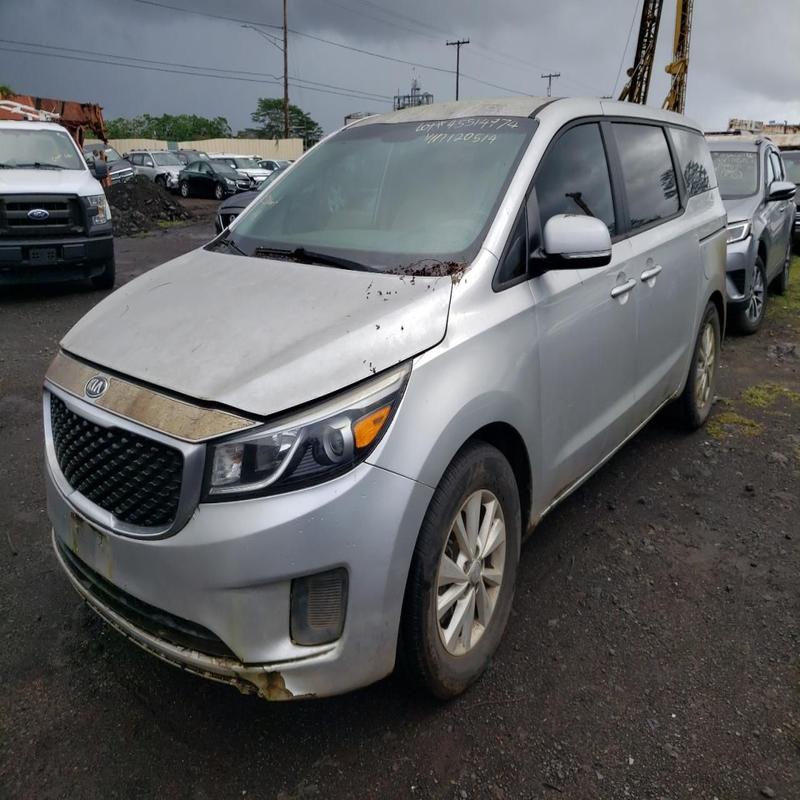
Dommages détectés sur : pare-choc avant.
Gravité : mineur